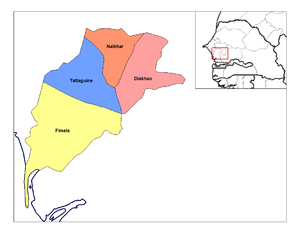
Carte des arrondissements du département de Fatick au Sénégal.
Le département de Fatick est l'un des trois départements de la région de Fatick.
Les arrondissements du Sénégal sont des subdivisions administratives des départements du Sénégal, eux-mêmes coiffés par les régions. Ils sont au nombre de 133 depuis les nouvelles créations de 2008.